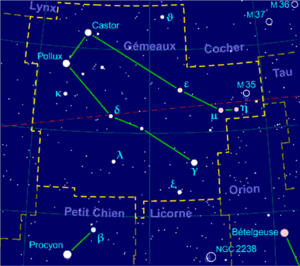
Carte pour la constellation des fr:Gémeaux Produite à l'aide du logiciel PP3
La liste des constellations astronomiques est présentée dans le tableau ci-dessous. Elles sont au nombre de 88 en 1930, d’après le travail d’Eugène Delporte ou de 89 si on se réfère au nombre actuel en fonction du site web de l’Union astronomique internationale. Parmi ce nombre de 89 constellations officielles, il est à noter que la constellation Navire Argo a été divisée en 3, ce qui ramènerait le nombre officiel de constellations complètes à 87 mais la constellation Serpens étant divisée par 2 parties, c'est la deuxième partie de Serpens qui est comptabilisée pour retomber sur 88.
Les Gémeaux sont une constellation du zodiaque traversée par le Soleil du 21 juin au 20 juillet. Dans l'ordre du zodiaque, la constellation se situe entre le Taureau à l'ouest et le Cancer à l'est.